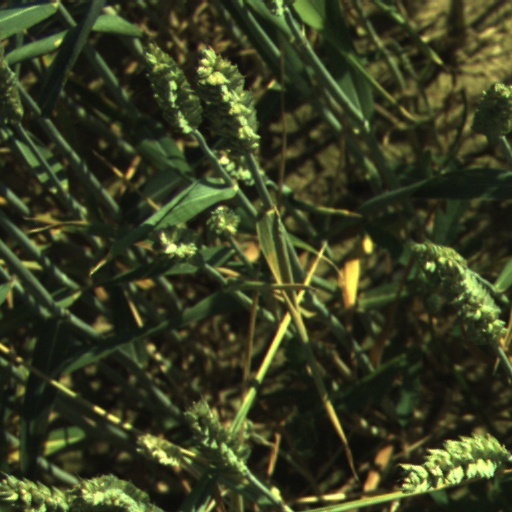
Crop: wheat